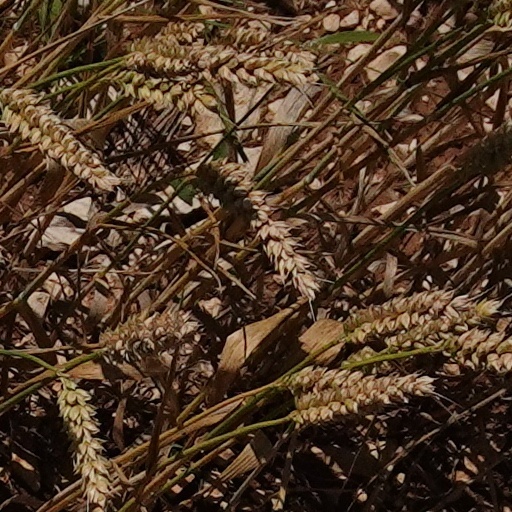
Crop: wheat